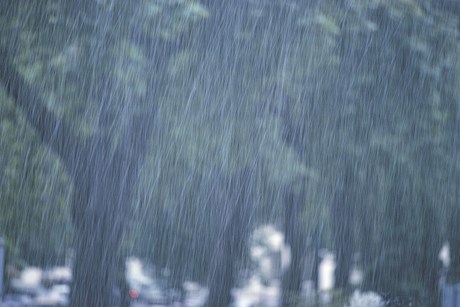
Weather: rain or strom